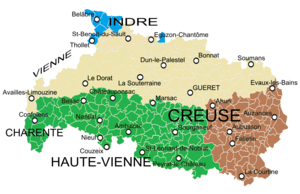
Carte linguistique de la Marche avec présentation des communes du Croissant
La Marche est une région historique et culturelle française, correspondant à une ancienne province et dont la capitale est Guéret. La Marche fut aussi un comté.
Le marchois est un dialecte occitan de transition avec la langue d'oïl parlé dans la région historique de la Marche, au nord du Limousin et dans sa région.